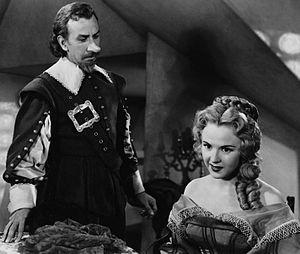
Cyrano de Bergerac est un film américain réalisé par Michael Gordon, sorti en 1950. Il s'agit de l'une des nombreuses adaptations cinématographiques de l'œuvre d'Edmond Rostand, Cyrano de Bergerac.
Harry Gerstad est un monteur — membre de l'ACE — et réalisateur américain, né Harry Donald Gerstad le 11 juin 1909 à Chicago, mort le 17 juillet 2002 à Palm Springs.
Mala Powers, est une actrice américaine née Mary Ellen Powers, le 20 décembre 1931 à San Francisco, en Californie, aux, et morte le 11 juin 2007 à Burbank en Californie, aux.